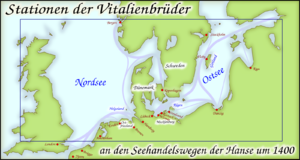
Fetaljebrødre
Fetaljebrødrenes stationer.
Fetaljebrødre, vitaliebrødre eller viktualiebrødre var kapere fra nordtyske hansabyer, især Rostock og Wismar, oprindeligt rekrutteret for at bringe fødevarer til Albrecht af Mecklenburg, som i 1389 var belejret i Stockholm af dronning Margrethe 1. De kaldtes også ligedelere, fordi de delte byttet indbyrdes.